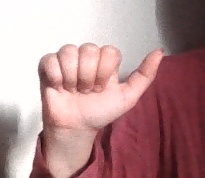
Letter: dhad